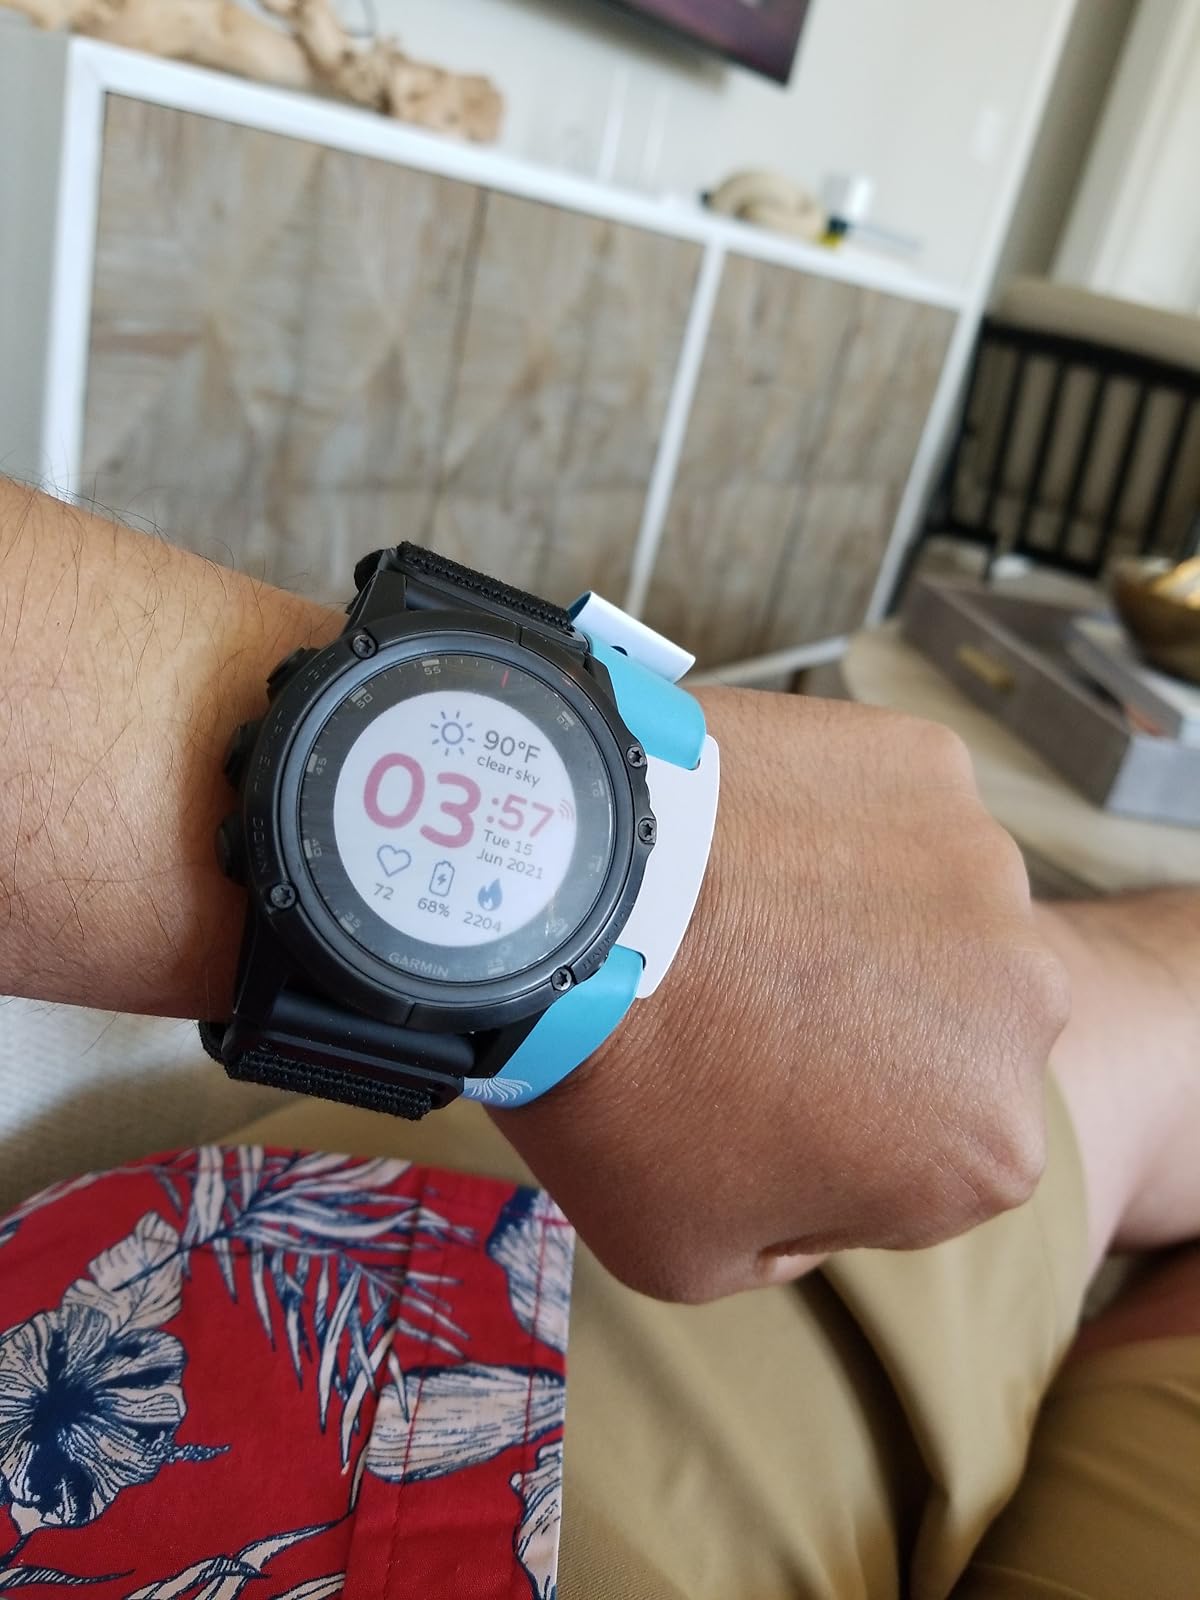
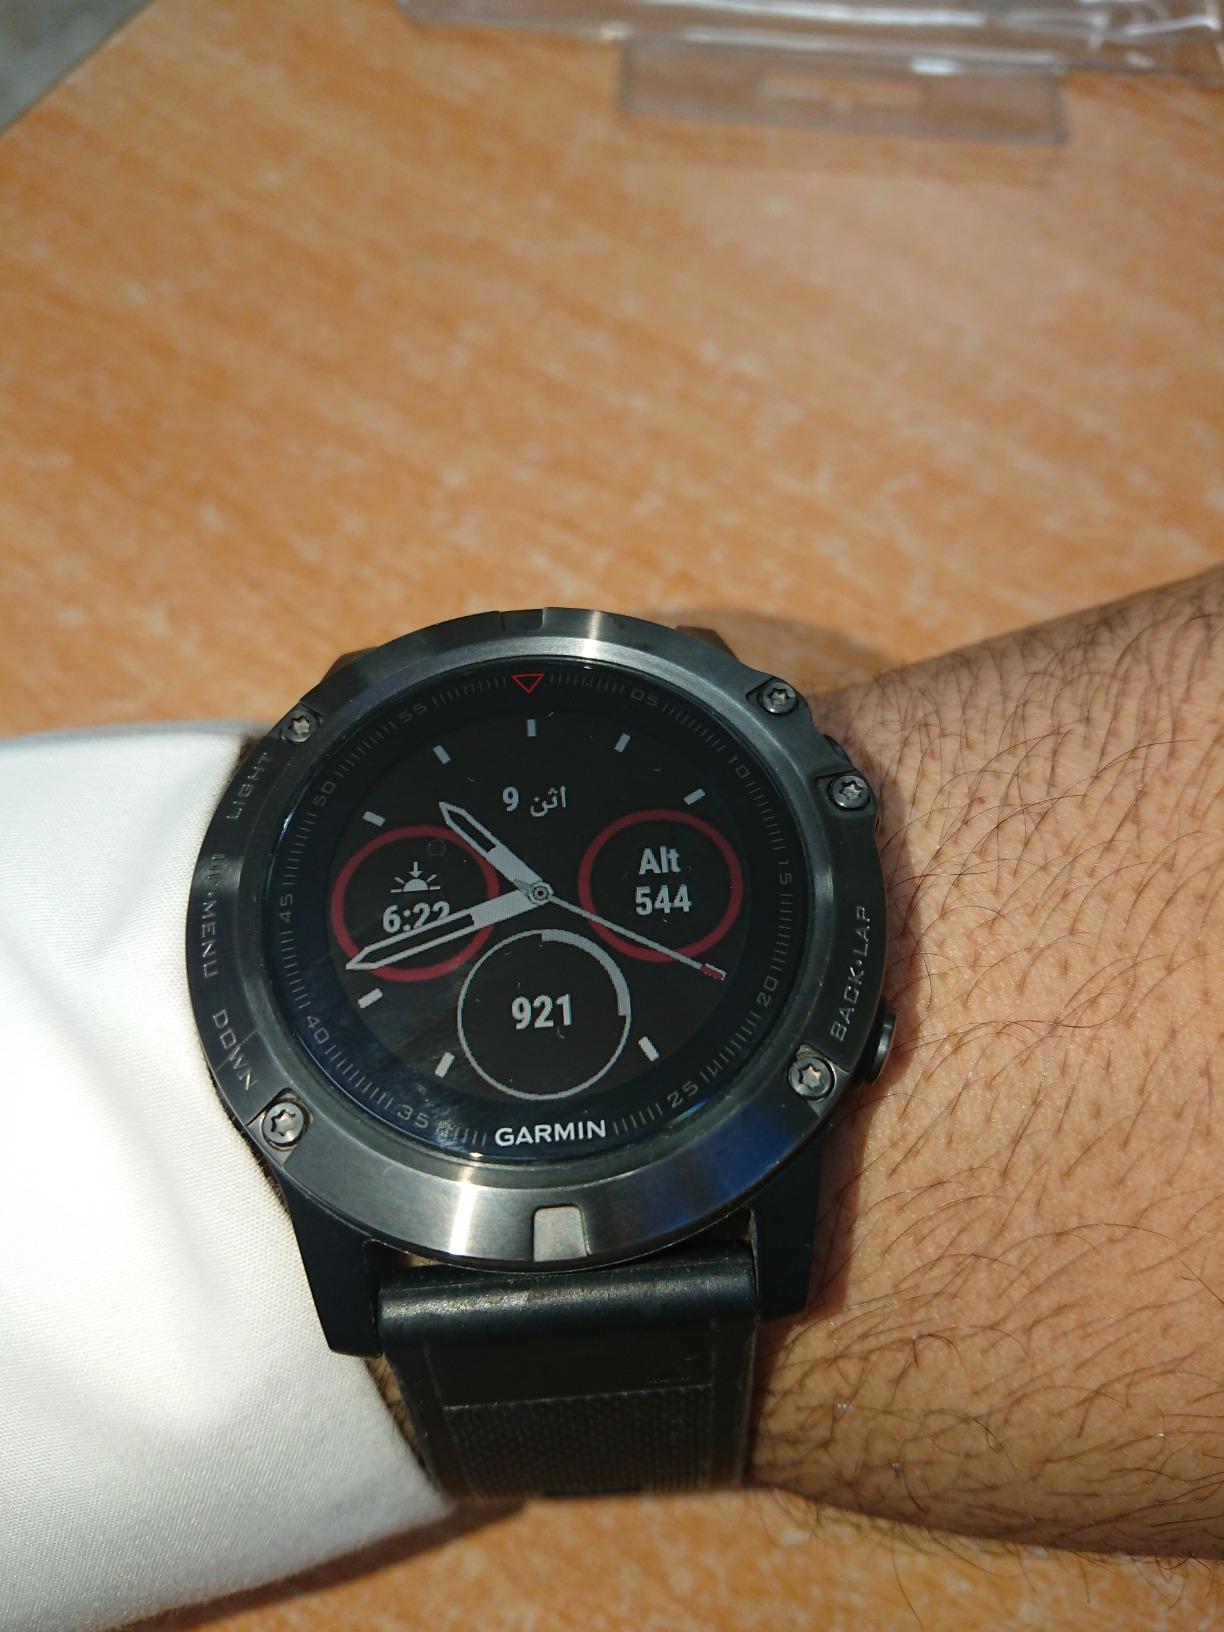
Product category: smartwatch
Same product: no